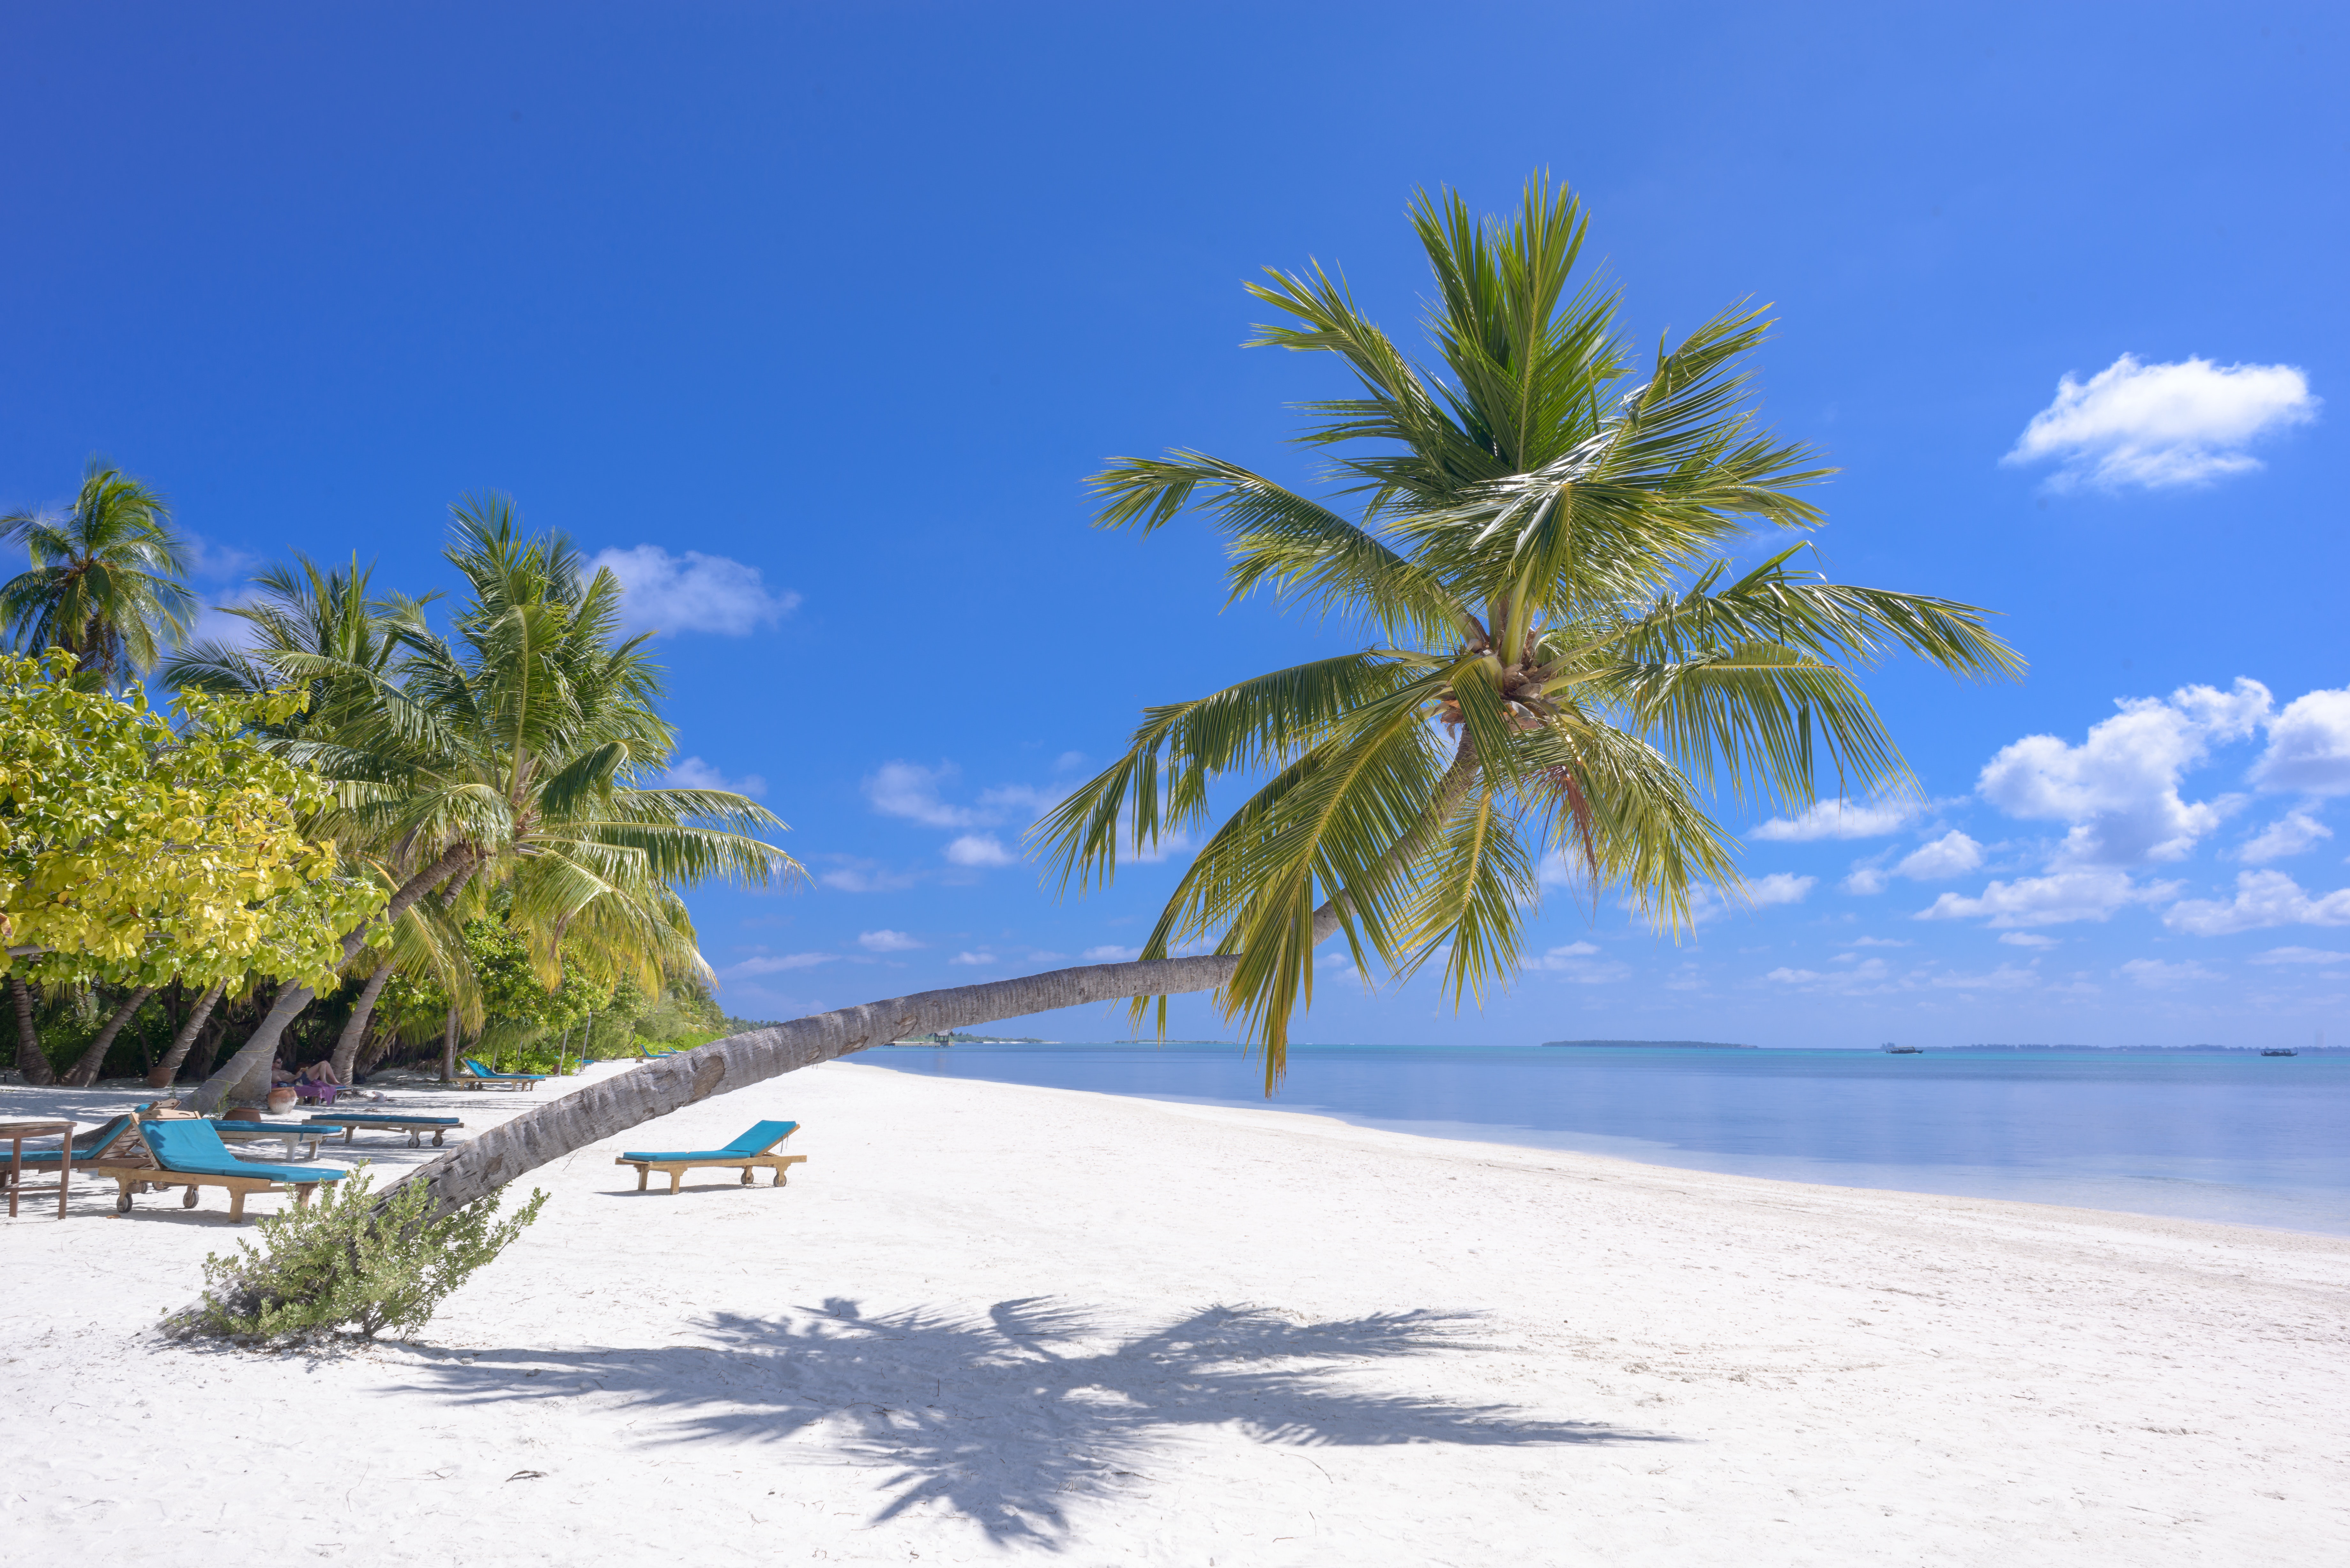
tree, tropics, nature, palm tree, beach, caribbean, sky, daytime, vegetation, arecales, sea, ocean, vacation, elaeis, shore, woody plant, plant, azure, sand, coast, coastal and oceanic landforms, tourism, island, attalea speciosa, landscape, summer, coconut, date palm, cloud, cay, lagoon, bay, travel, holiday